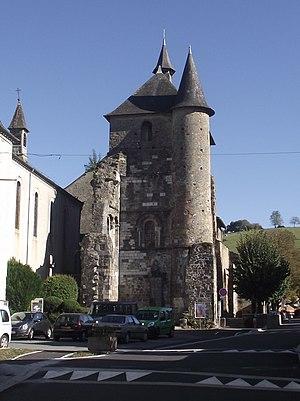
Église Saint-Pierre de Saint-Pé-de-Bigorre (Hautes-Pyrénées, France)
Saint-Pé-de-Bigorre est une commune française située dans le département des Hautes-Pyrénées, en région Occitanie.
L'abbaye bénédictine de Saint-Pé-de-Bigorre est sise dans le village du même nom, sur la rive droite du Gave de Pau, à 10 kilomètres en aval de Lourdes.